Cheesman Park, Denver

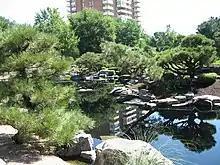
The Denver Botanic Garden's Japanese Garden located in Cheesman Park

The Cheesman Memorial was constructed in 1908 from Colorado Yule marble, in the Neoclassical style, on a raised platform with retaining walls clad in ashlar masonry and topped by decorative balustrades. The walls were installed with fountains and inset with grand staircases approaching the pavilion, in the style of an Italian Renaissance garden. At the base of the supporting platform to the west are three large reflecting pools, used as wading pools in the summertime until the 1970s. Between 1934 and 1972 the Denver Post sponsored open air performances of Broadway musicals and operas staged at the pavilion. The famed Olmsted Brothers designed the landscaping surrounding the memorial; in 1912 an esplanade with formal parterres for flower plantings was installed between the memorial and Williams Street parkway to the east.